Nara period

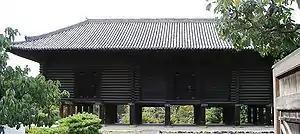
Shōsōin

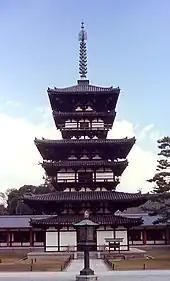
The East Pagoda of Yakushi-ji temple was built in 730, during the Nara period

Some of Japan's literary monuments were written during the Nara period, including the and , the first national histories, compiled in 712 and 720 respectively; the , an anthology of poems; and the "Kaifūsō", an anthology written in "kanji" by Japanese emperors and princes.